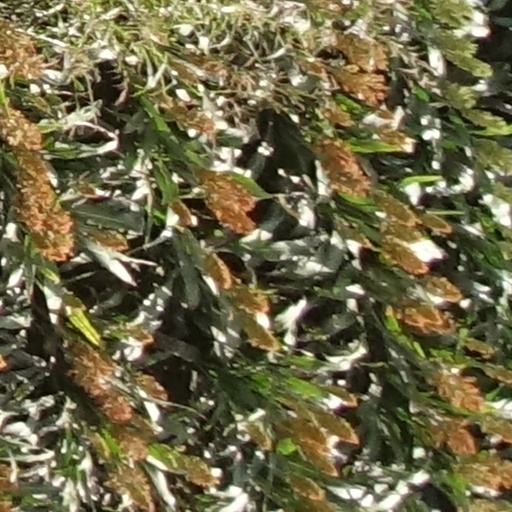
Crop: sorghum